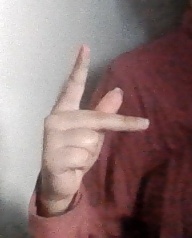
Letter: dha